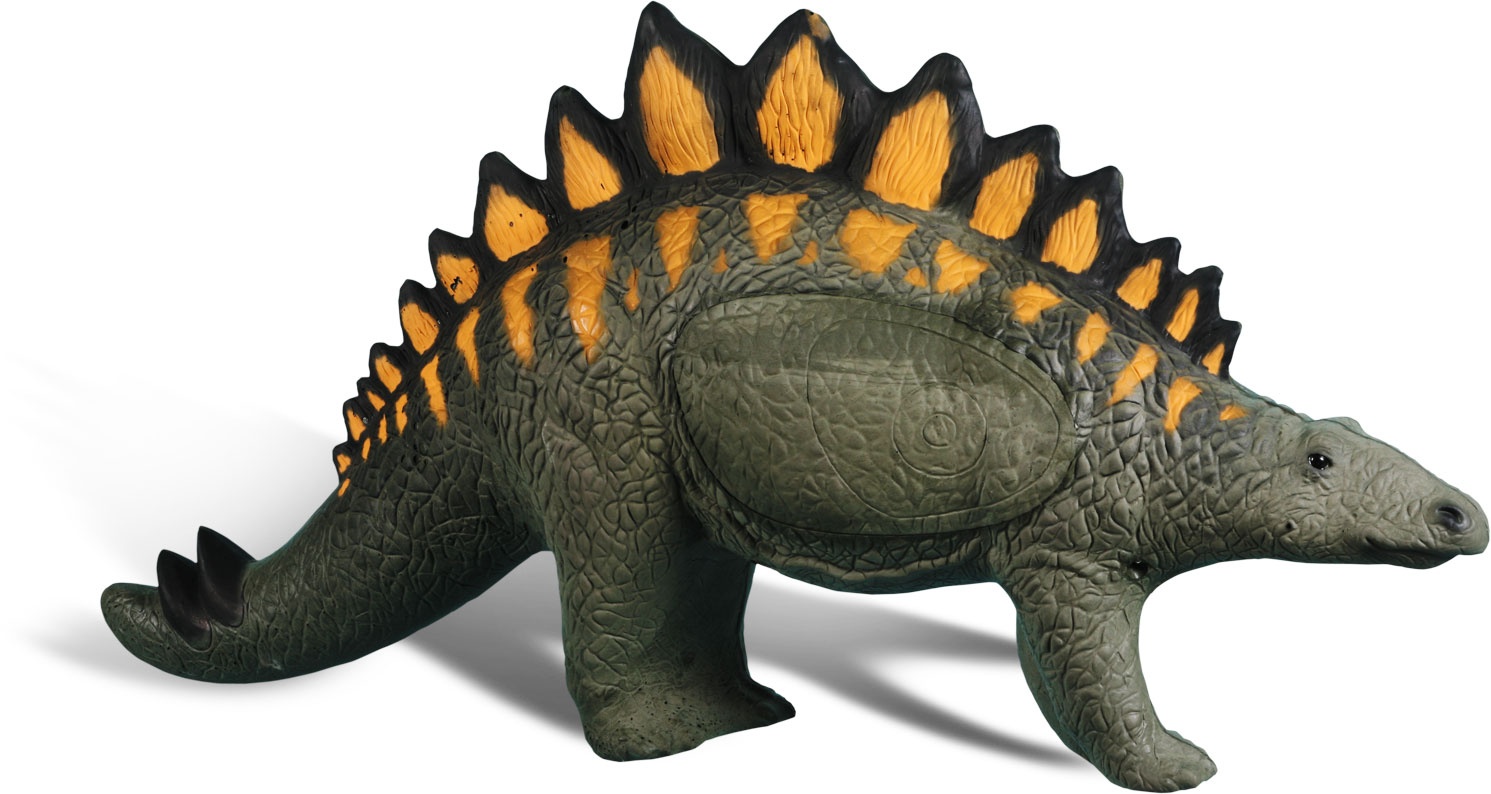
Rinehart Stegosaurus IBO Target
Signature/Competition Series # 546 | Height 15" | Length 35" Simulated Wt. 45 lb.
Brand: Rinehart
Category: Sporting Goods > Outdoor Recreation > Hunting & Shooting > Archery > Bow & Crossbow Accessories > Bow & Crossbow Targets